Unclean spirit

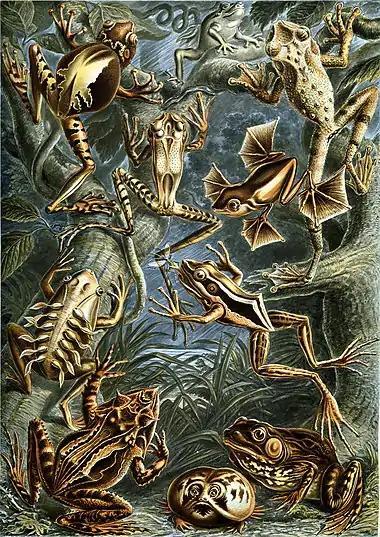
Frogs of the amphibian class Batrachia (Haeckel, 1904); Revelation compares three "pneumata" to frogs (Greek "batrachoi"), an unclean animal

The attribution of animal-like qualities to demons continues from the Jewish tradition; like demons, animals may be classified as "unclean." describes "three unclean spirits like frogs" ("pneumata tria akatharta hôs batrachoi"); frogs are unclean as animals for food in the Jewish dietary code. The association of unclean spirits with liminal areas such as ruins, cemeteries, and deserts also continues from Judaic belief; speaks of the future ruin of Babylon as "a dwelling place of every unclean spirit and a haunt of every unclean and hateful bird."